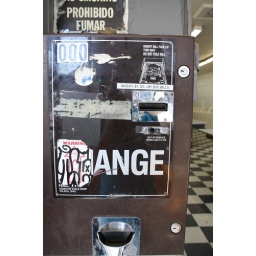
TIE sticker near box dog